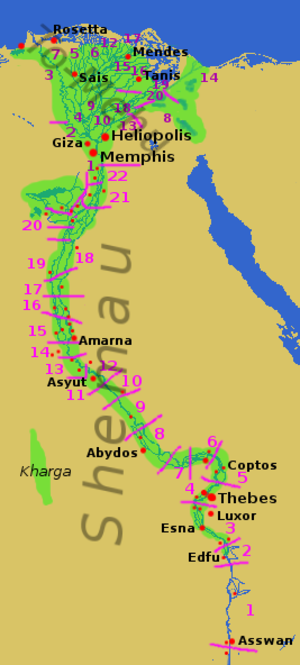
Les grandes capitales égyptiennes, Thèbes, Memphis, Pi-Ramsès, ont marqué les descriptions des géographes grecs qui en ont assuré la pérennité dans la mémoire culturelle. Mais chaque égyptien avait un lien particulier à « sa ville », ce qui a permis à la littérature égyptienne de prendre la cité pour objet, au point de produire un genre littéraire, l'éloge de la ville, propre au Nouvel Empire.
Les nomes, au nombre de trente-huit pendant l'Ancien Empire et le Moyen Empire et quarante-deux à l’époque ptolémaïque, sont les circonscriptions administratives de l’Ancienne Égypte.
Le terme pharaon sert à désigner les rois et reines de l'Égypte antique. Les noms de 345 pharaons nous sont parvenus grâce à de multiples attestations dont des listes royales compilées par les scribes égyptiens. Ces souverains se sont succédé sur une période de plus de trois millénaires entre -3150 et -30. Depuis les Ægyptiaca de Manéthon, historien et grand-prêtre d'Héliopolis au -IIIᵉ siècle, cette longue période est divisée en trente dynasties depuis l'unification du royaume par le mythique Narmer-Ménès et jusqu'à la disparition de Nectanébo II en -343, le dernier pharaon d'une Égypte indépendante. Après lui se succèdent deux dynasties étrangères, la XXXIᵉ dynastie des empereurs perses achéménides et la dynastie des Ptolémées d'origine macédonienne. L'archéologie a aussi permis de distinguer une dynastie archaïque, antérieure à la première, la dynastie égyptienne zéro.
Les Mystères d'Osiris sont des festivités religieuses célébrées en Égypte antique en commémoration du meurtre et de la régénération d'Osiris. Le déroulement des cérémonies est attesté par des sources écrites variées, mais le document majeur est le Rituel des mystères d'Osiris au mois de Khoiak, une compilation de textes du Moyen Empire gravés durant la période ptolémaïque dans une chapelle haute du temple de Dendérah. Dans la religion égyptienne, sacré et secret sont intimement liés. De ce fait, les pratiques rituelles sont hors d'atteinte des profanes, car réservées aux prêtres, seuls habilités à pénétrer dans les sanctuaires divins. Le mystère théologique le plus insondable, le plus empreint de précautions solennelles, est la dépouille d'Osiris. D'après le mythe osirien, cette momie est conservée au plus profond de la Douât, le monde souterrain des morts. Chaque nuit, durant son voyage nocturne, Rê le dieu solaire vient s'y régénérer en s'unissant momentanément à Osiris sous la forme d'une âme unique.
La Première Période intermédiaire est une séquence historique de l'Égypte antique, à cheval sur les XXIIᵉ siècle et XXIᵉ siècle avant notre ère, qui s'étend sur environ cent cinquante ans entre la fin de l'Ancien Empire et le début du Moyen Empire. Elle est marquée par de nombreuses difficultés socio-politiques et représente une déliquescence du pouvoir pharaonique. Elle comprend les obscures VIIᵉ et VIIIᵉ dynasties, sans doute des descendants du roi Pépi II, les IXᵉ et Xᵉ dynasties dites dynasties Héracléopolitaines, ainsi qu'une partie de la XIᵉ dynastie originaire de Thèbes. On dispose de très peu de monuments de cette période, surtout du début de cette ère.